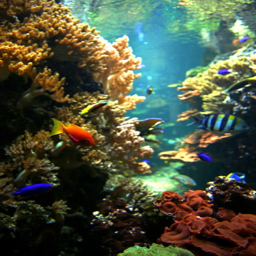
tropical fish seen at the aquarium